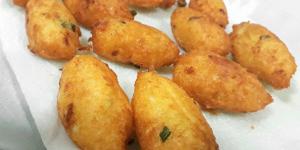
bunuelos de bacalao y patata sin harina